2016–2019 United Kingdom railway strikes

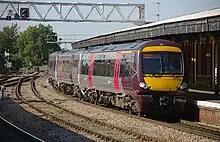
A local train operated by CrossCountry at Gloucester; during five 24-hour and two 48-hour strikes in November and December 2017, all CrossCountry local services were cancelled, while long-distance services were severely disrupted.

Industrial action by RMT-affiliated on-board train managers and senior conductors employed by Arriva CrossCountry began in late 2017, due to an industrial dispute over working hours, particularly in relation to staff rostering and Sunday working. At present, CrossCountry has no plans to introduce driver-only operation on its services.